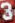
Number: 3